Kim Jong-suk

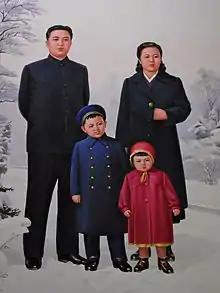
Kim Jong-suk is revered as the mother of Kim Jong Il in North Korea. Also pictured are Kim Il Sung and Kim Kyong-hui.

In North Korean News The KCNA regularly reports on Kim Jong-suk, either honoring her memory or describing her revolutionary activities. The following are headlines from articles relating to Kim Jong-suk from 2012: